Jeff Adachi

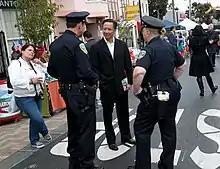
Adachi in 2011 as a mayoral candidate

In August 2011, Adachi formally entered the race for Mayor of San Francisco.